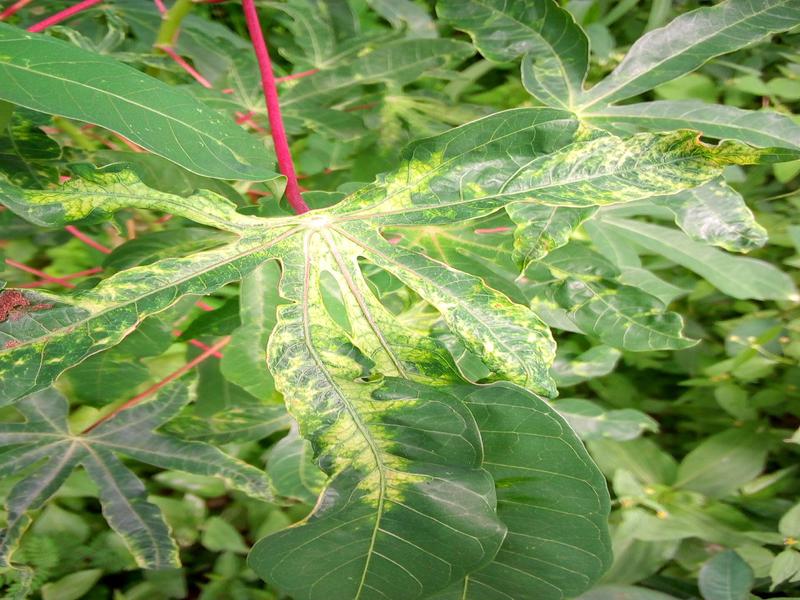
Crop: cassava
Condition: mosaic_disease